2007–08 Writers Guild of America strike

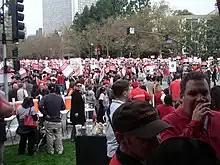
Writer-actor Jeff Garlin of "Curb Your Enthusiasm" (foreground, right) and others at a WGAW rally outside the Fox Studios in Los Angeles.

Every three years, the WGA negotiates a new basic contract with the AMPTP by which its members are employed. This contract is called the Minimum Basic Agreement (MBA). In 2007, negotiations over the MBA reached an impasse and the WGA membership voted to give its board authorization to call a strike, which it did on Friday, November 2, 2007; the strike began the following Monday, November 5, 2007.